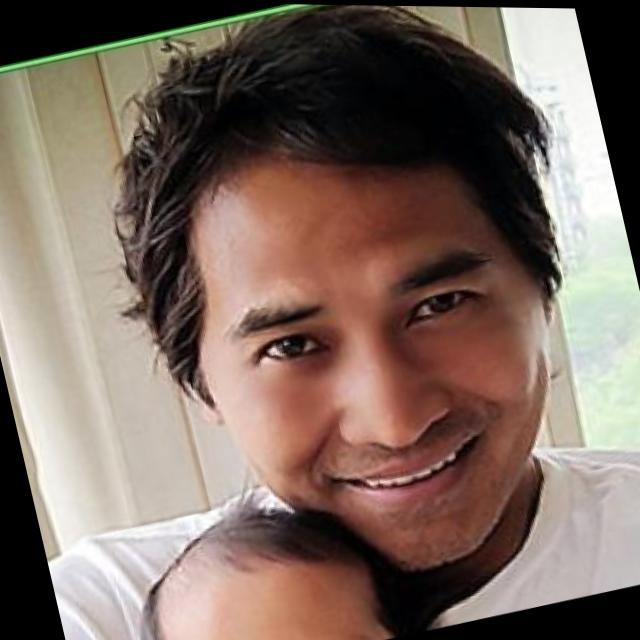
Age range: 45-64